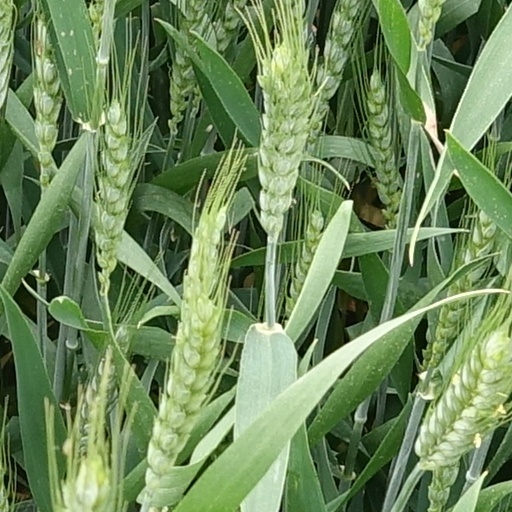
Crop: wheat